I-74 Bridge

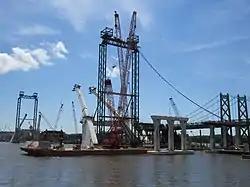
Construction of the new bridge in 2019.

Built for a daily crossing of 48,000 vehicles, in its later years the daily average grew to 80,000, making it by far the most traveled bridge in the Quad Cities. In 1994, the Illinois Department of Transportation had requested a study of bridges from the Fred Schwengel Memorial Bridge to Sergeant John F. Baker Jr. Bridge in the Quad Cities and the Bi-State Regional Commission agreed. The other two Interstate bridges were up to Interstate standards, while the Interstate 74 Bridge was functionally obsolete and not built to Interstate standards, as both of them predated I-74's routing through the area. Each span had two narrow lanes, no shoulder, and a speed limit. Additionally, by the 2010s, both bridge's had become structurally deficient, requiring constant maintenance to keep in service. While on a tour at the base of the bridge in Bettendorf in May 2012, U.S. Transportation Secretary Ray LaHood said that, in comparison with other bridges that he has seen in other states, the I-74 Bridge is one of the worst he's seen. Because of this, The I-74 Corridor Study was completed to study replacing the old spans with larger ones that had 4 lanes each. The study claimed that the I-74 Bridge project would spur economic growth, create construction jobs, reduce traffic backups, and improve air quality. Funding for the construction of the new bridge had been earmarked for $22 million in 2017 and $50 million in 2018. Former Illinois Governor Pat Quinn said the state is committed to bridge improvements to help traffic flow and "boost economic growth in the region". By 2012, the Illinois Department of Transportation budgeted more than $34 million for engineering, design, and land acquisition for the new bridge. The conceptual design of the arch bridge was completed by CH2M Hill and Boston-based bridge designer Miguel Rosales from Rosales + Partners. Final design was completed by Modjeski and Masters in association with Alfred Benesch & Company. The portion of the bridge spanning the Mississippi River was estimated at more than $700 million, while the project as a whole, including all approach routes and connectors, was estimated at $1.2 billion. A ground-breaking ceremony for the new bridge was held on June 26, 2017. By 2019, construction on the new westbound span was long underway, however it required demolition of the existing eastbound viaduct in Moline. The new bridge was expected to be completed in 2020.